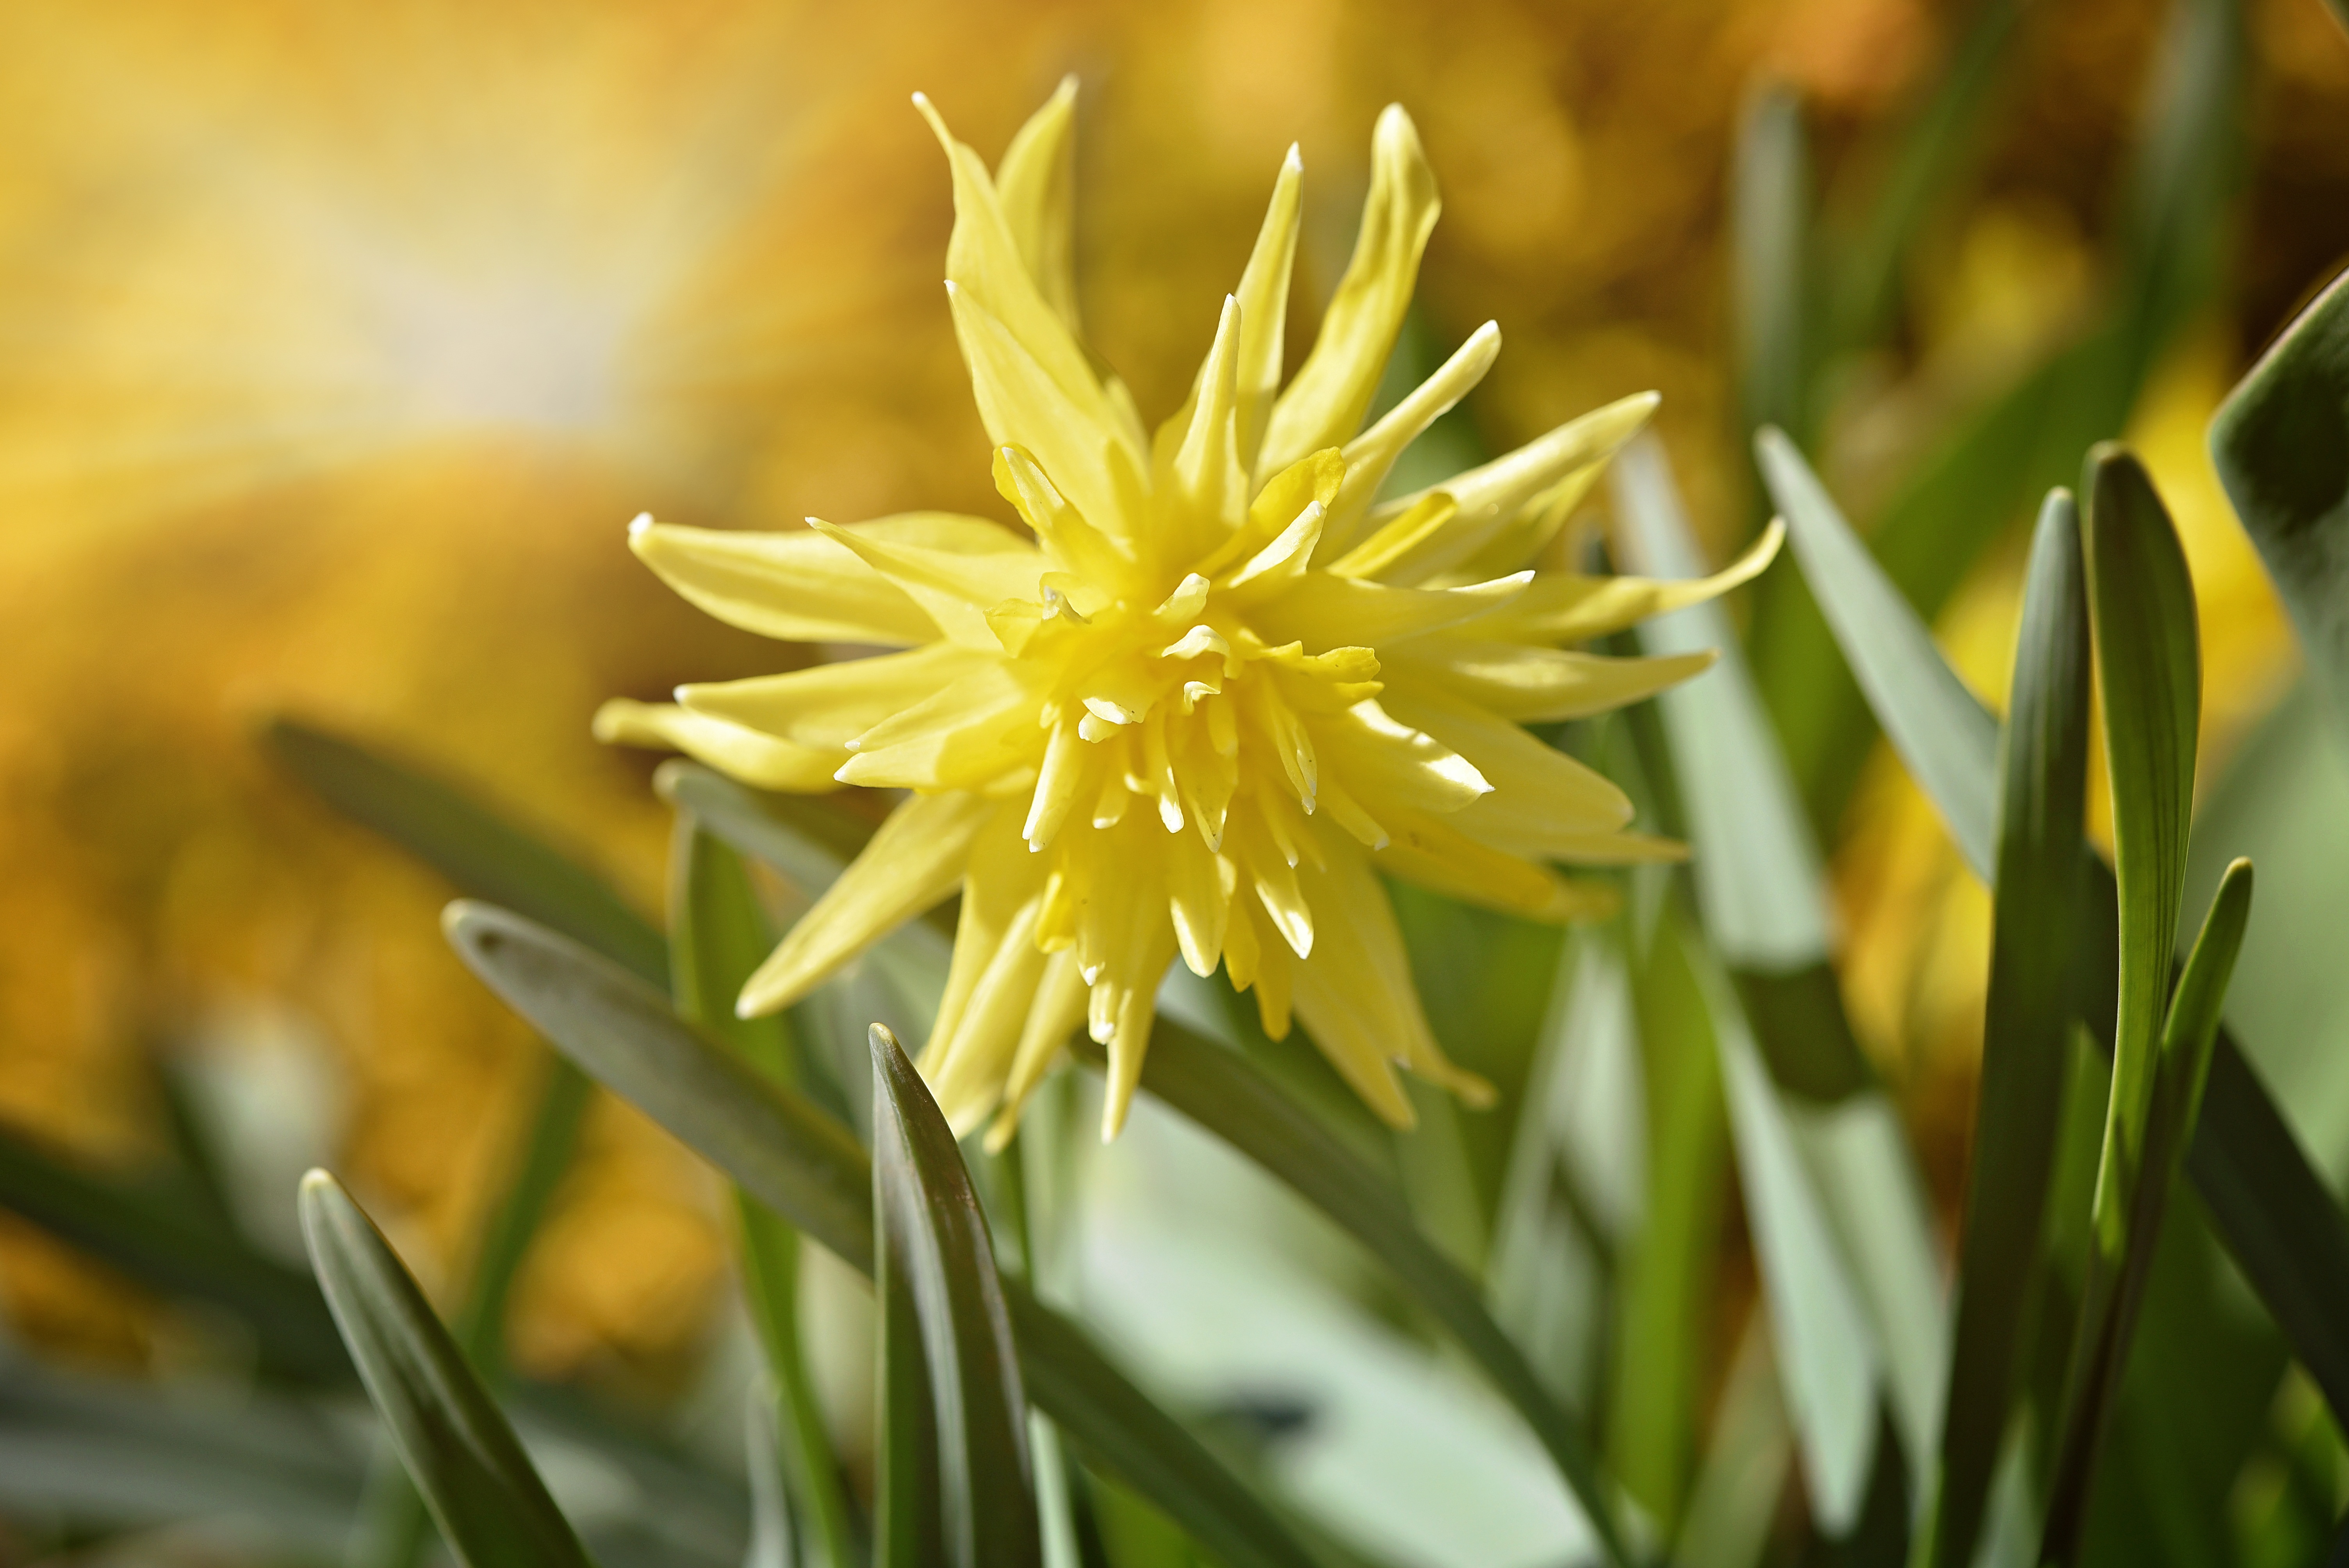
nature, grass, blossom, plant, sunlight, flower, bloom, spring, botany, yellow, garden, close, flora, yellow flower, wildflower, close up, narcissus, light beam, spring flower, sunbeam, macro photography, flowering plant, plant stem, land plant